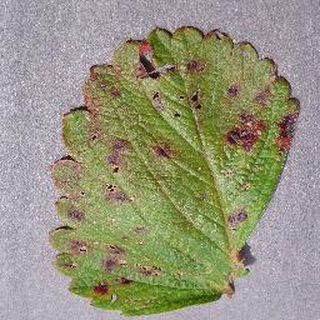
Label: strawberry_leaf_scorch